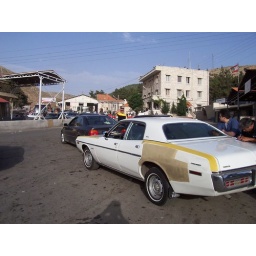
The road to Damascus - and the car I came in on - at the Lebanese frontier